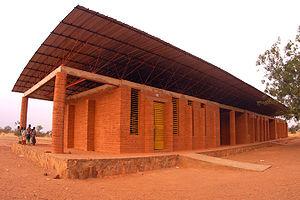
Gando est une commune située dans le département de Tenkodogo de la province de Boulgou dans la région du Centre-Est au Burkina Faso. Formé des villages de Gando I et Gando II, la commune compte environ 2 500 habitants, qui vivent dans des fermes isolées.
Le prix Aga Khan d'architecture est un prix décerné par la Trust Aga Khan pour la culture, une agence du Réseau de développement Aga Khan; Fondation Aga Khan et instauré par Karim Aga Khan en 1977 pour récompenser l'excellence en architecture dans les sociétés musulmanes. Le prix Aga Khan d’Architecture est un prix triennal doté de 500 000 dollars, ce qui en fait le prix d'architecture le mieux récompensé.